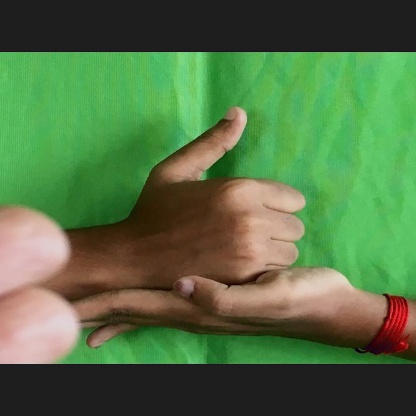
Mudra: Shivalinga